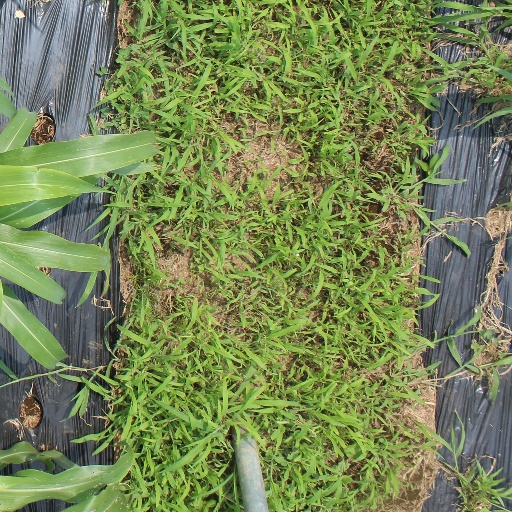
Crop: sorghum